Human food

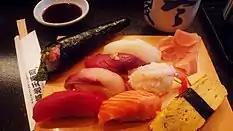
Many types of fish ready to be eaten, including salmon and tuna

Certain cultures highlight animal and vegetable foods in a raw state. Salads consisting of raw vegetables or fruits are common in many cuisines. Sashimi in Japanese cuisine consists of raw sliced fish or other meat, and sushi often incorporates raw fish or seafood. Steak tartare and salmon tartare are dishes made from diced or ground raw beef or salmon, mixed with various ingredients and served with baguettes, brioche, or frites. In Italy, carpaccio is a dish of very thinly sliced raw beef, drizzled with a vinaigrette made with olive oil. The health food movement known as raw foodism promotes a mostly vegan diet of raw fruits, vegetables, and grains prepared in various ways, including juicing, food dehydration, sprouting, and other methods of preparation that do not heat the food above . An example of a raw meat dish is ceviche, a Latin American dish made with raw meat that is "cooked" from the highly acidic citric juice from lemons and limes along with other aromatics such as garlic.